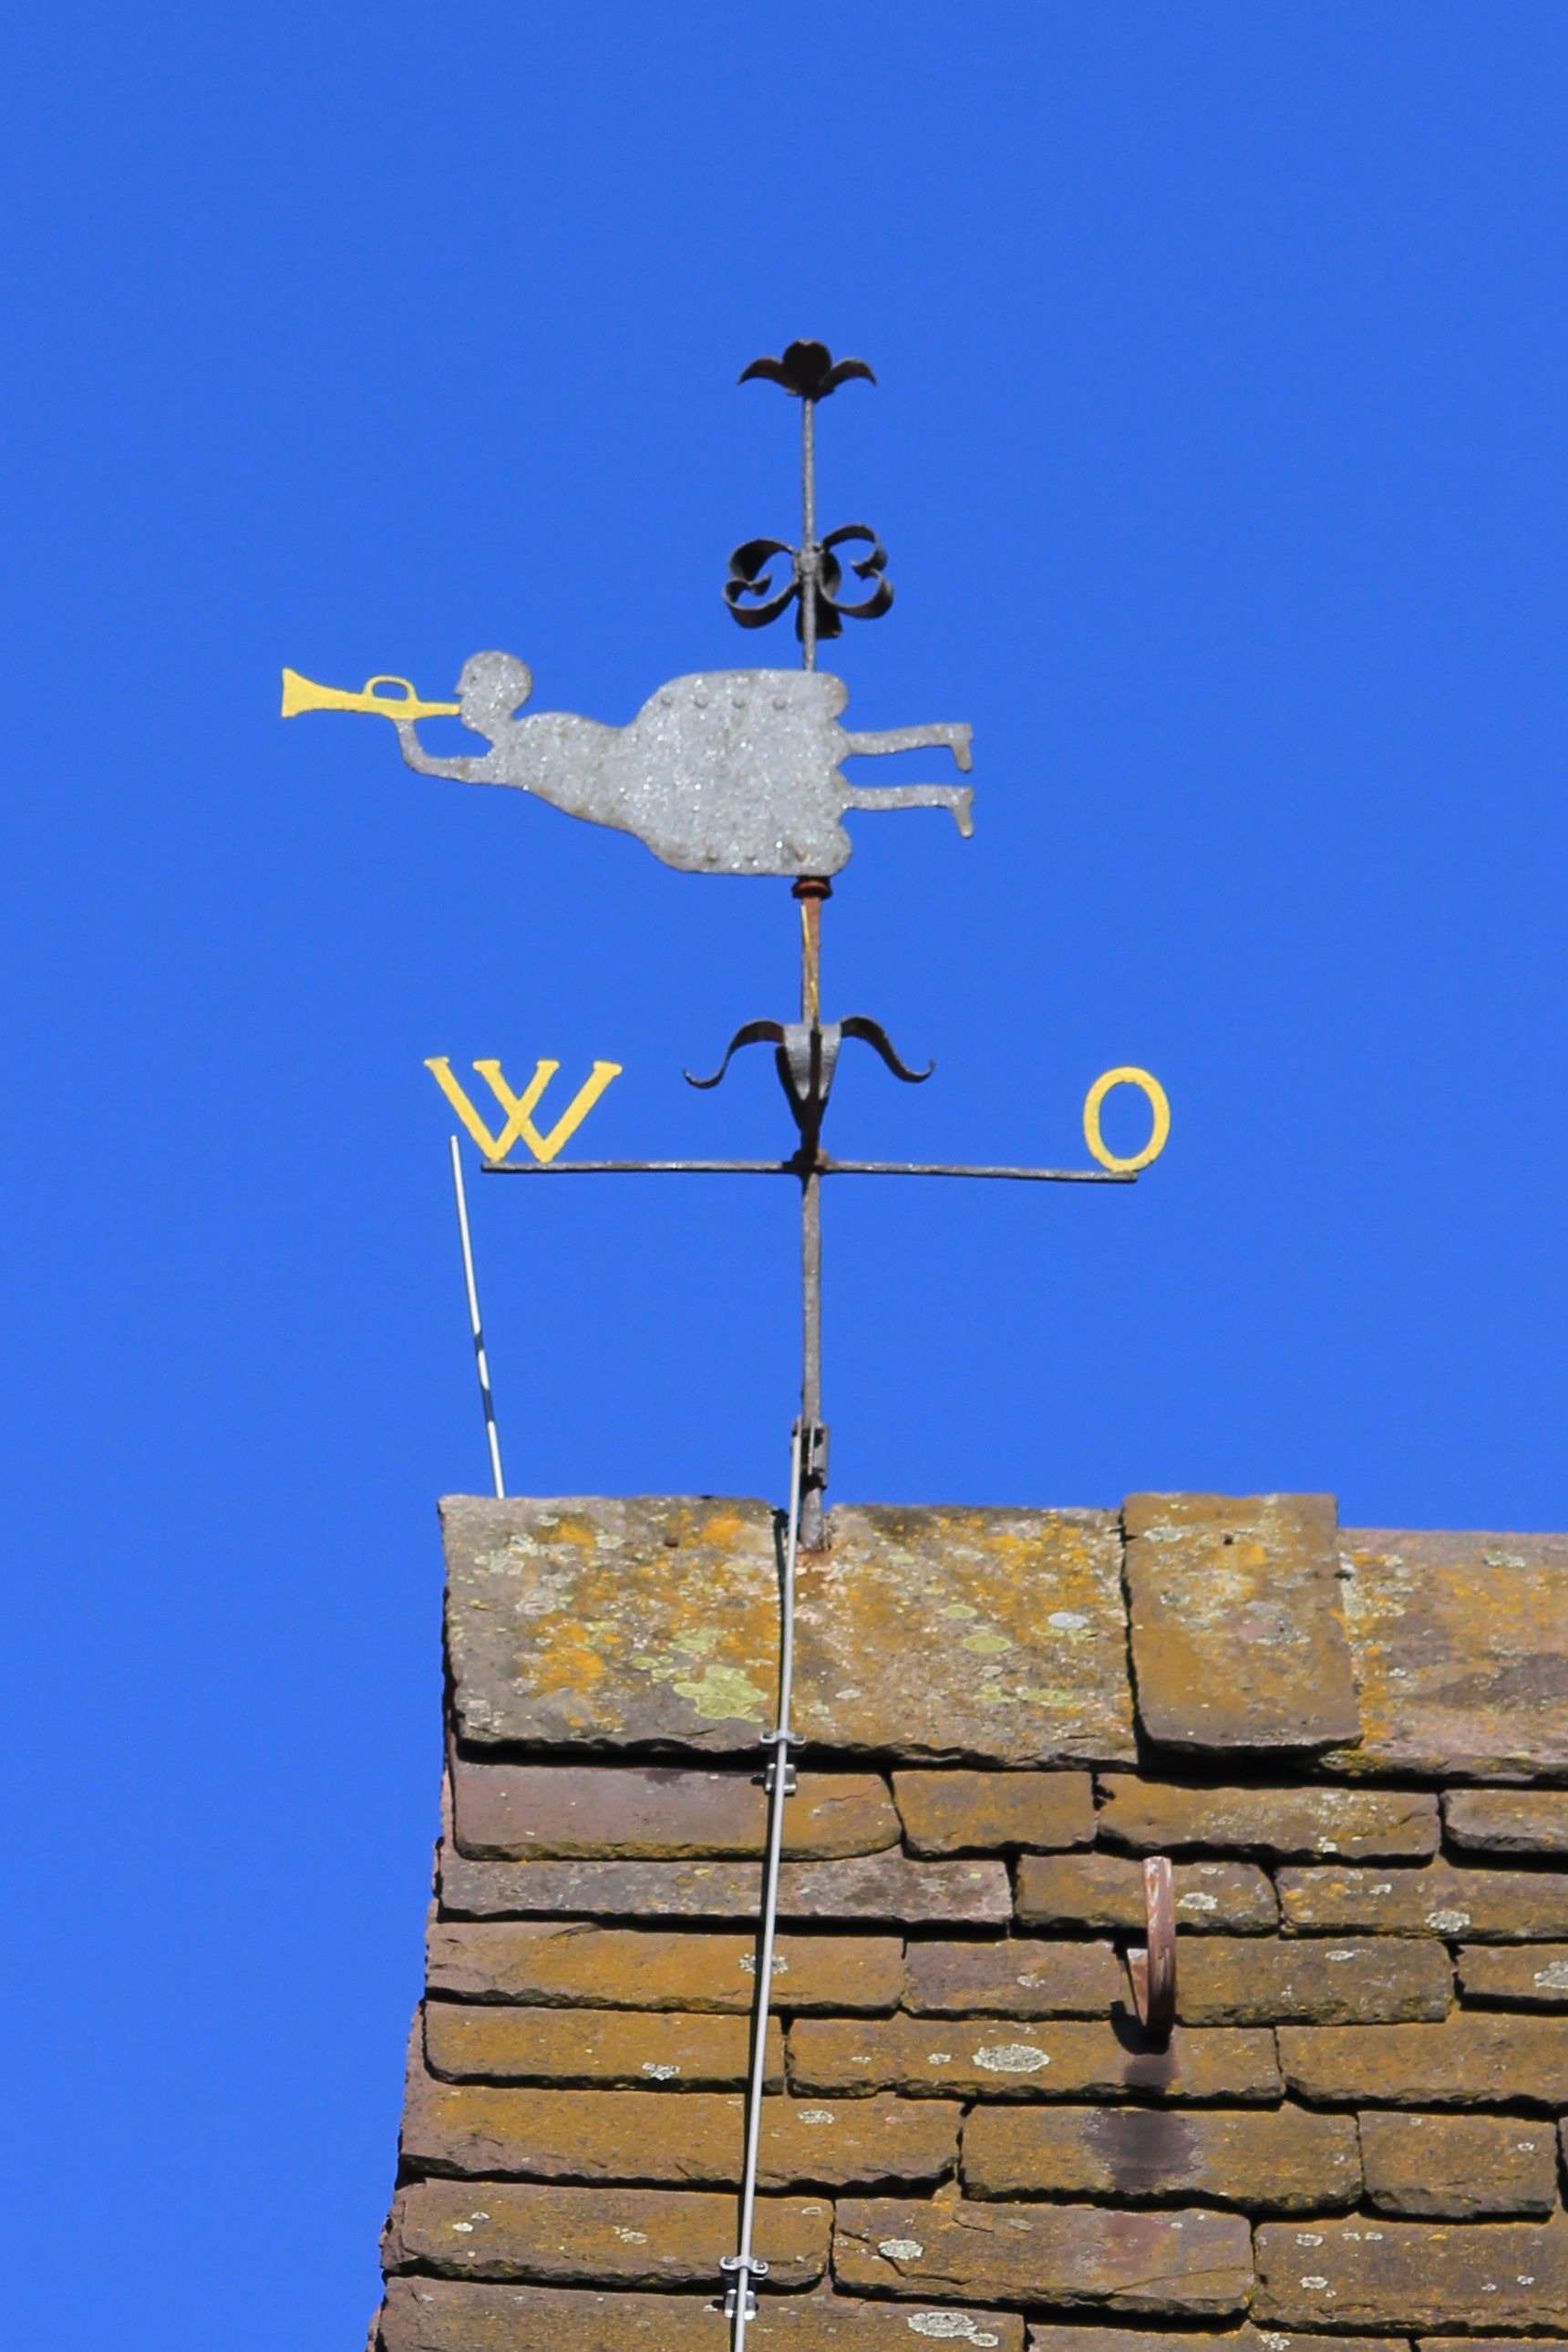
sky, wind, mast, blue, street light, lighting, trombone, angel, light fixture, weathervane